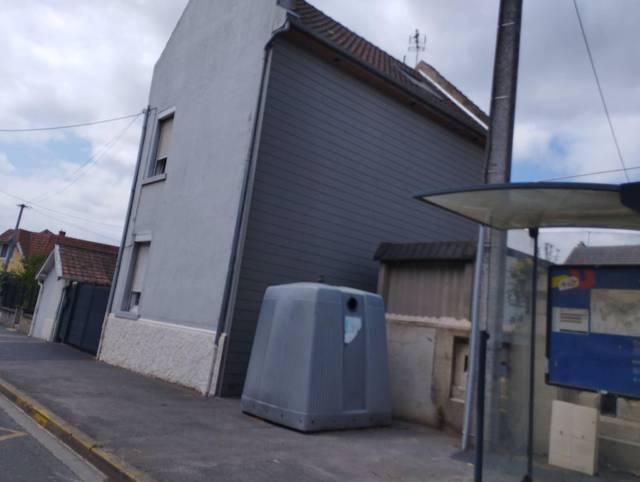
Region: France
Coordinates: 50.301, 2.838